Wesseler W 17

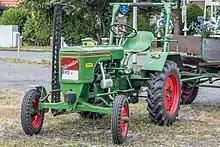

The Wesseler W 17 is an agricultural tractor made by H. Wesseler OHG. It is the firm's smallest two-cylinder model and was made from 1954 until 1956. In the Netherlands, the tractor was sold under the "Vewema" brand.